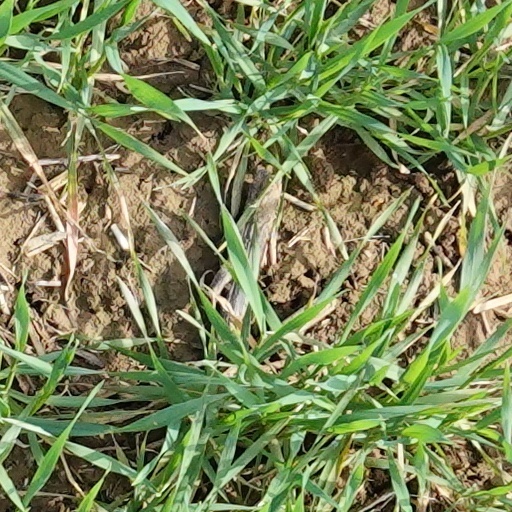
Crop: wheat